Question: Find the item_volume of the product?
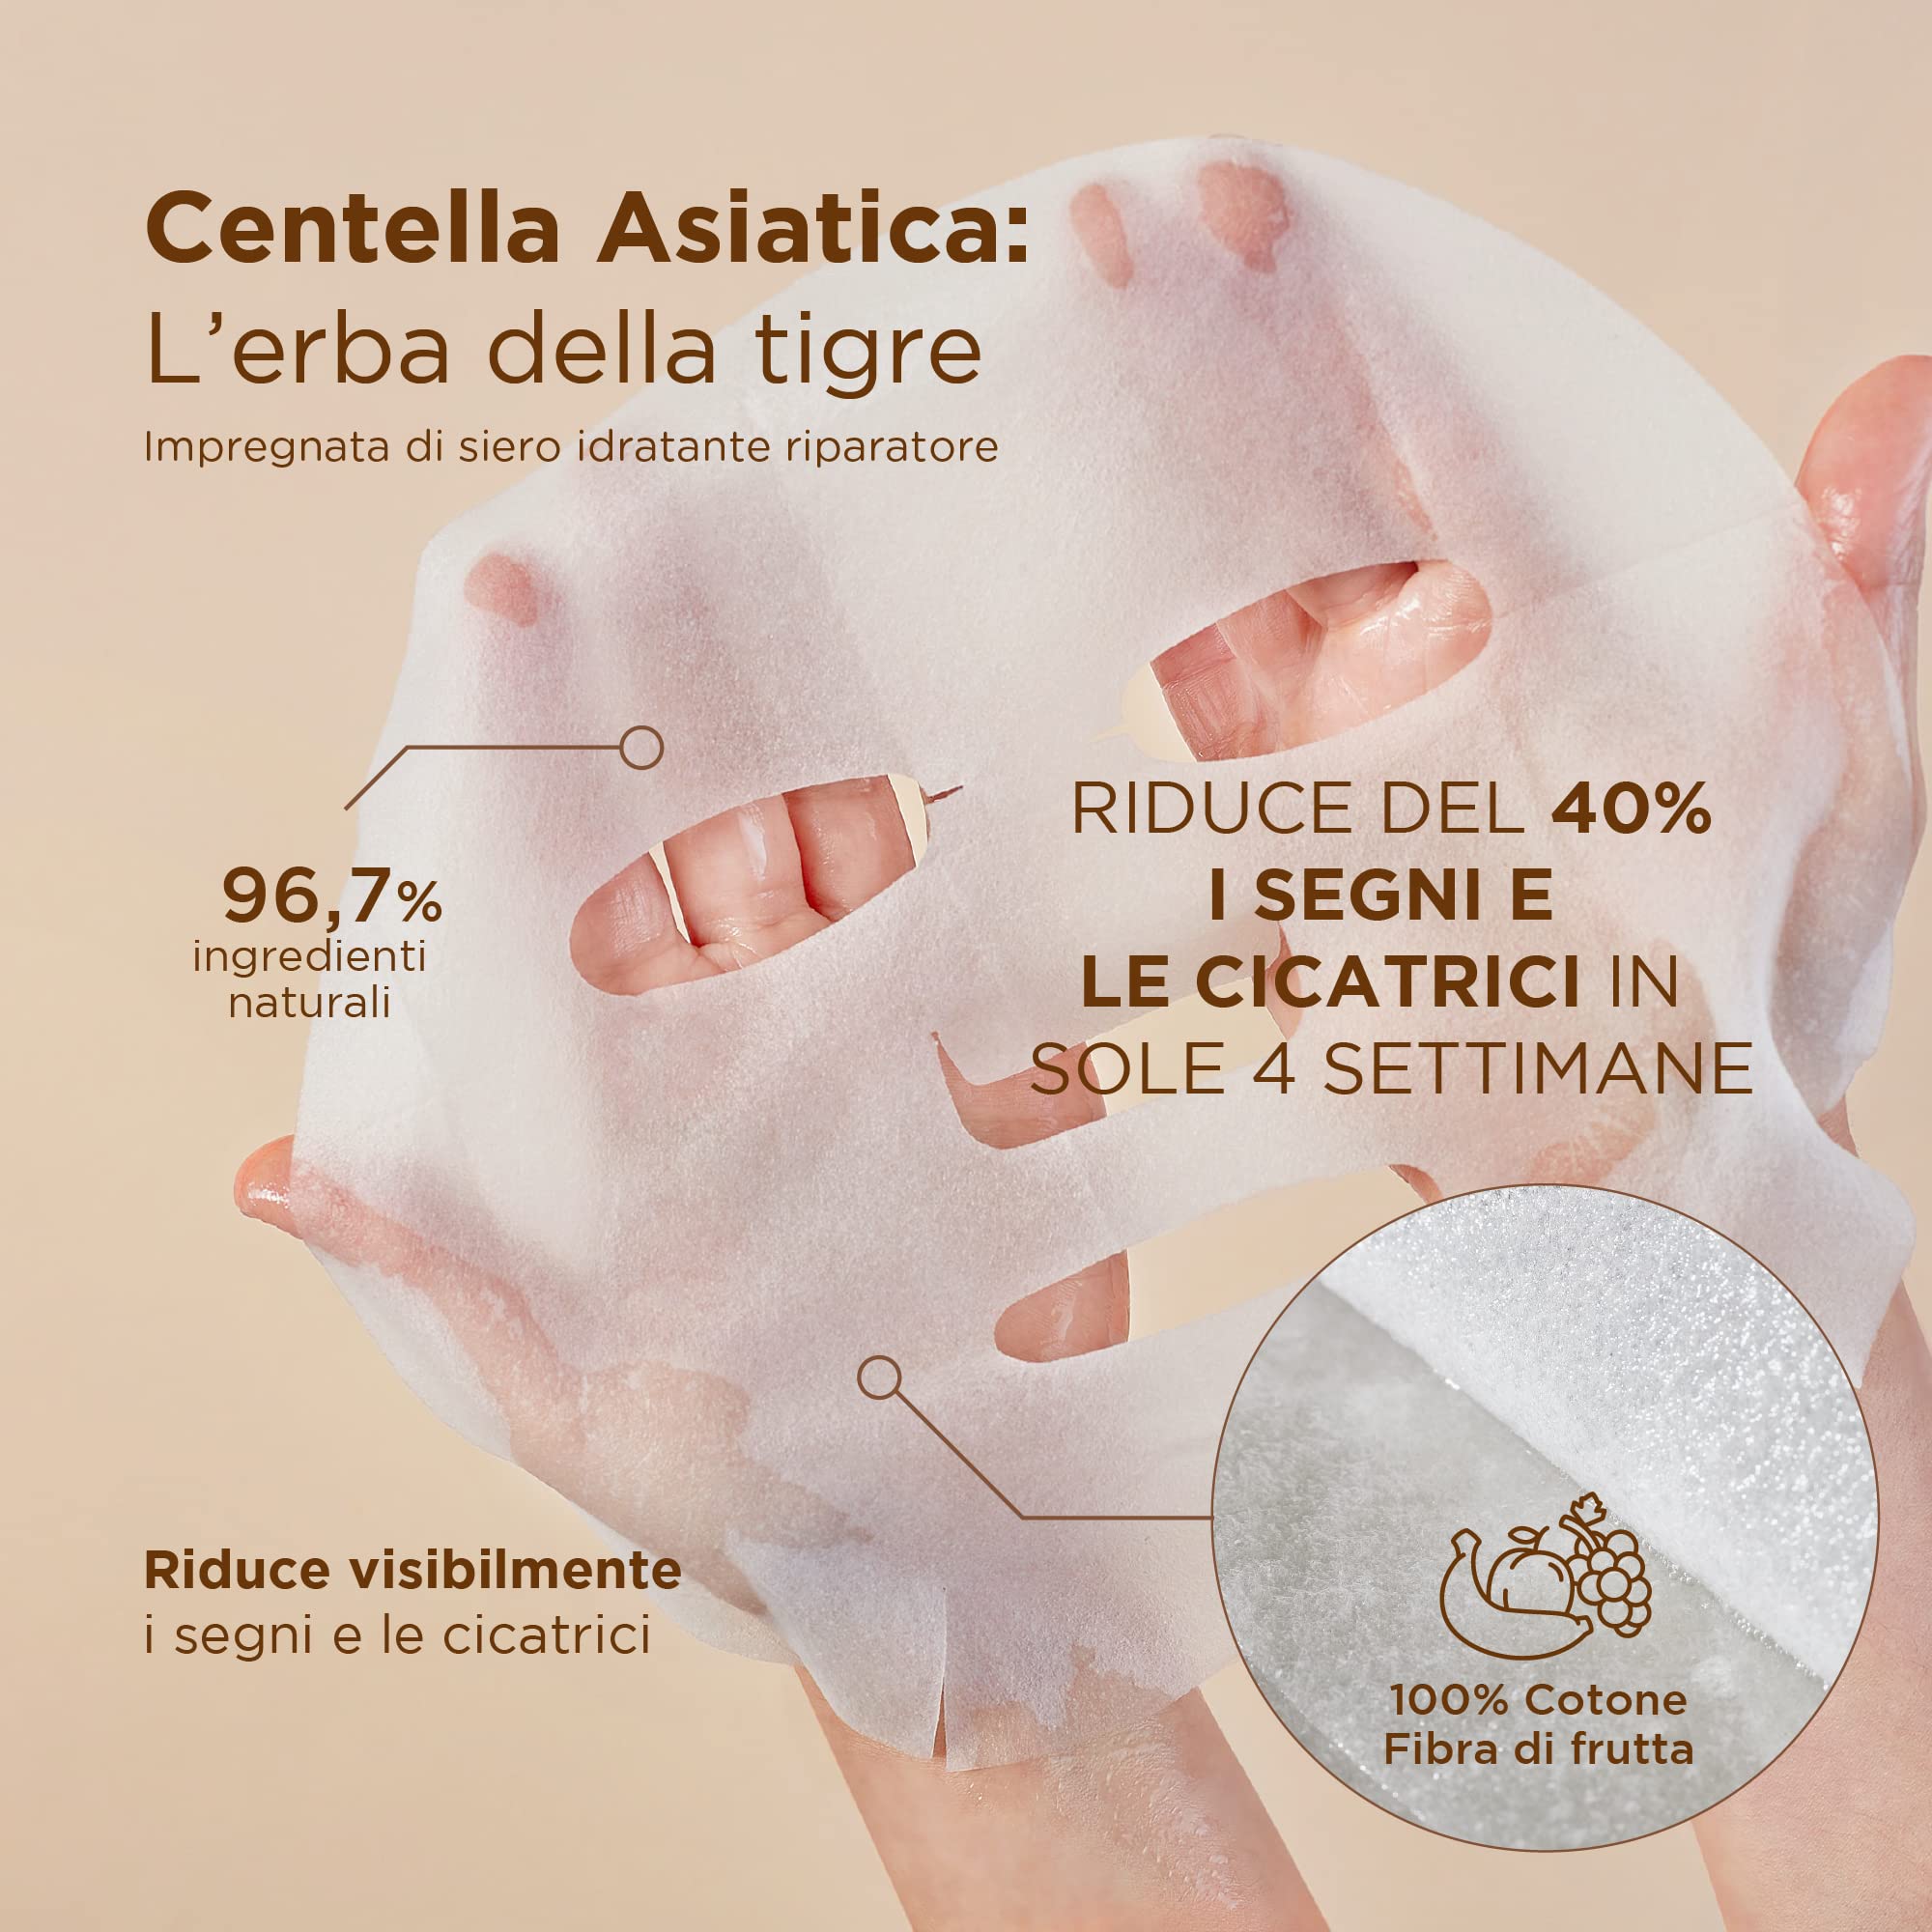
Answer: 40.0 decilitre